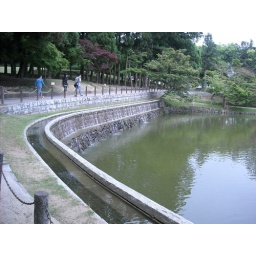
The largest wooden building in the world, housing a massive statue of Buddha.